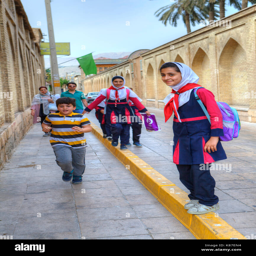
children return from school on a city street